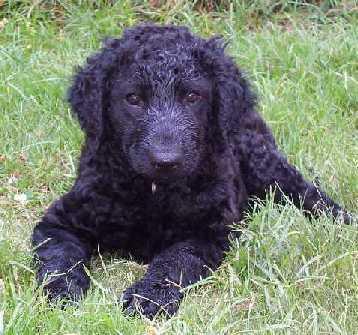
curly-coated_retriever